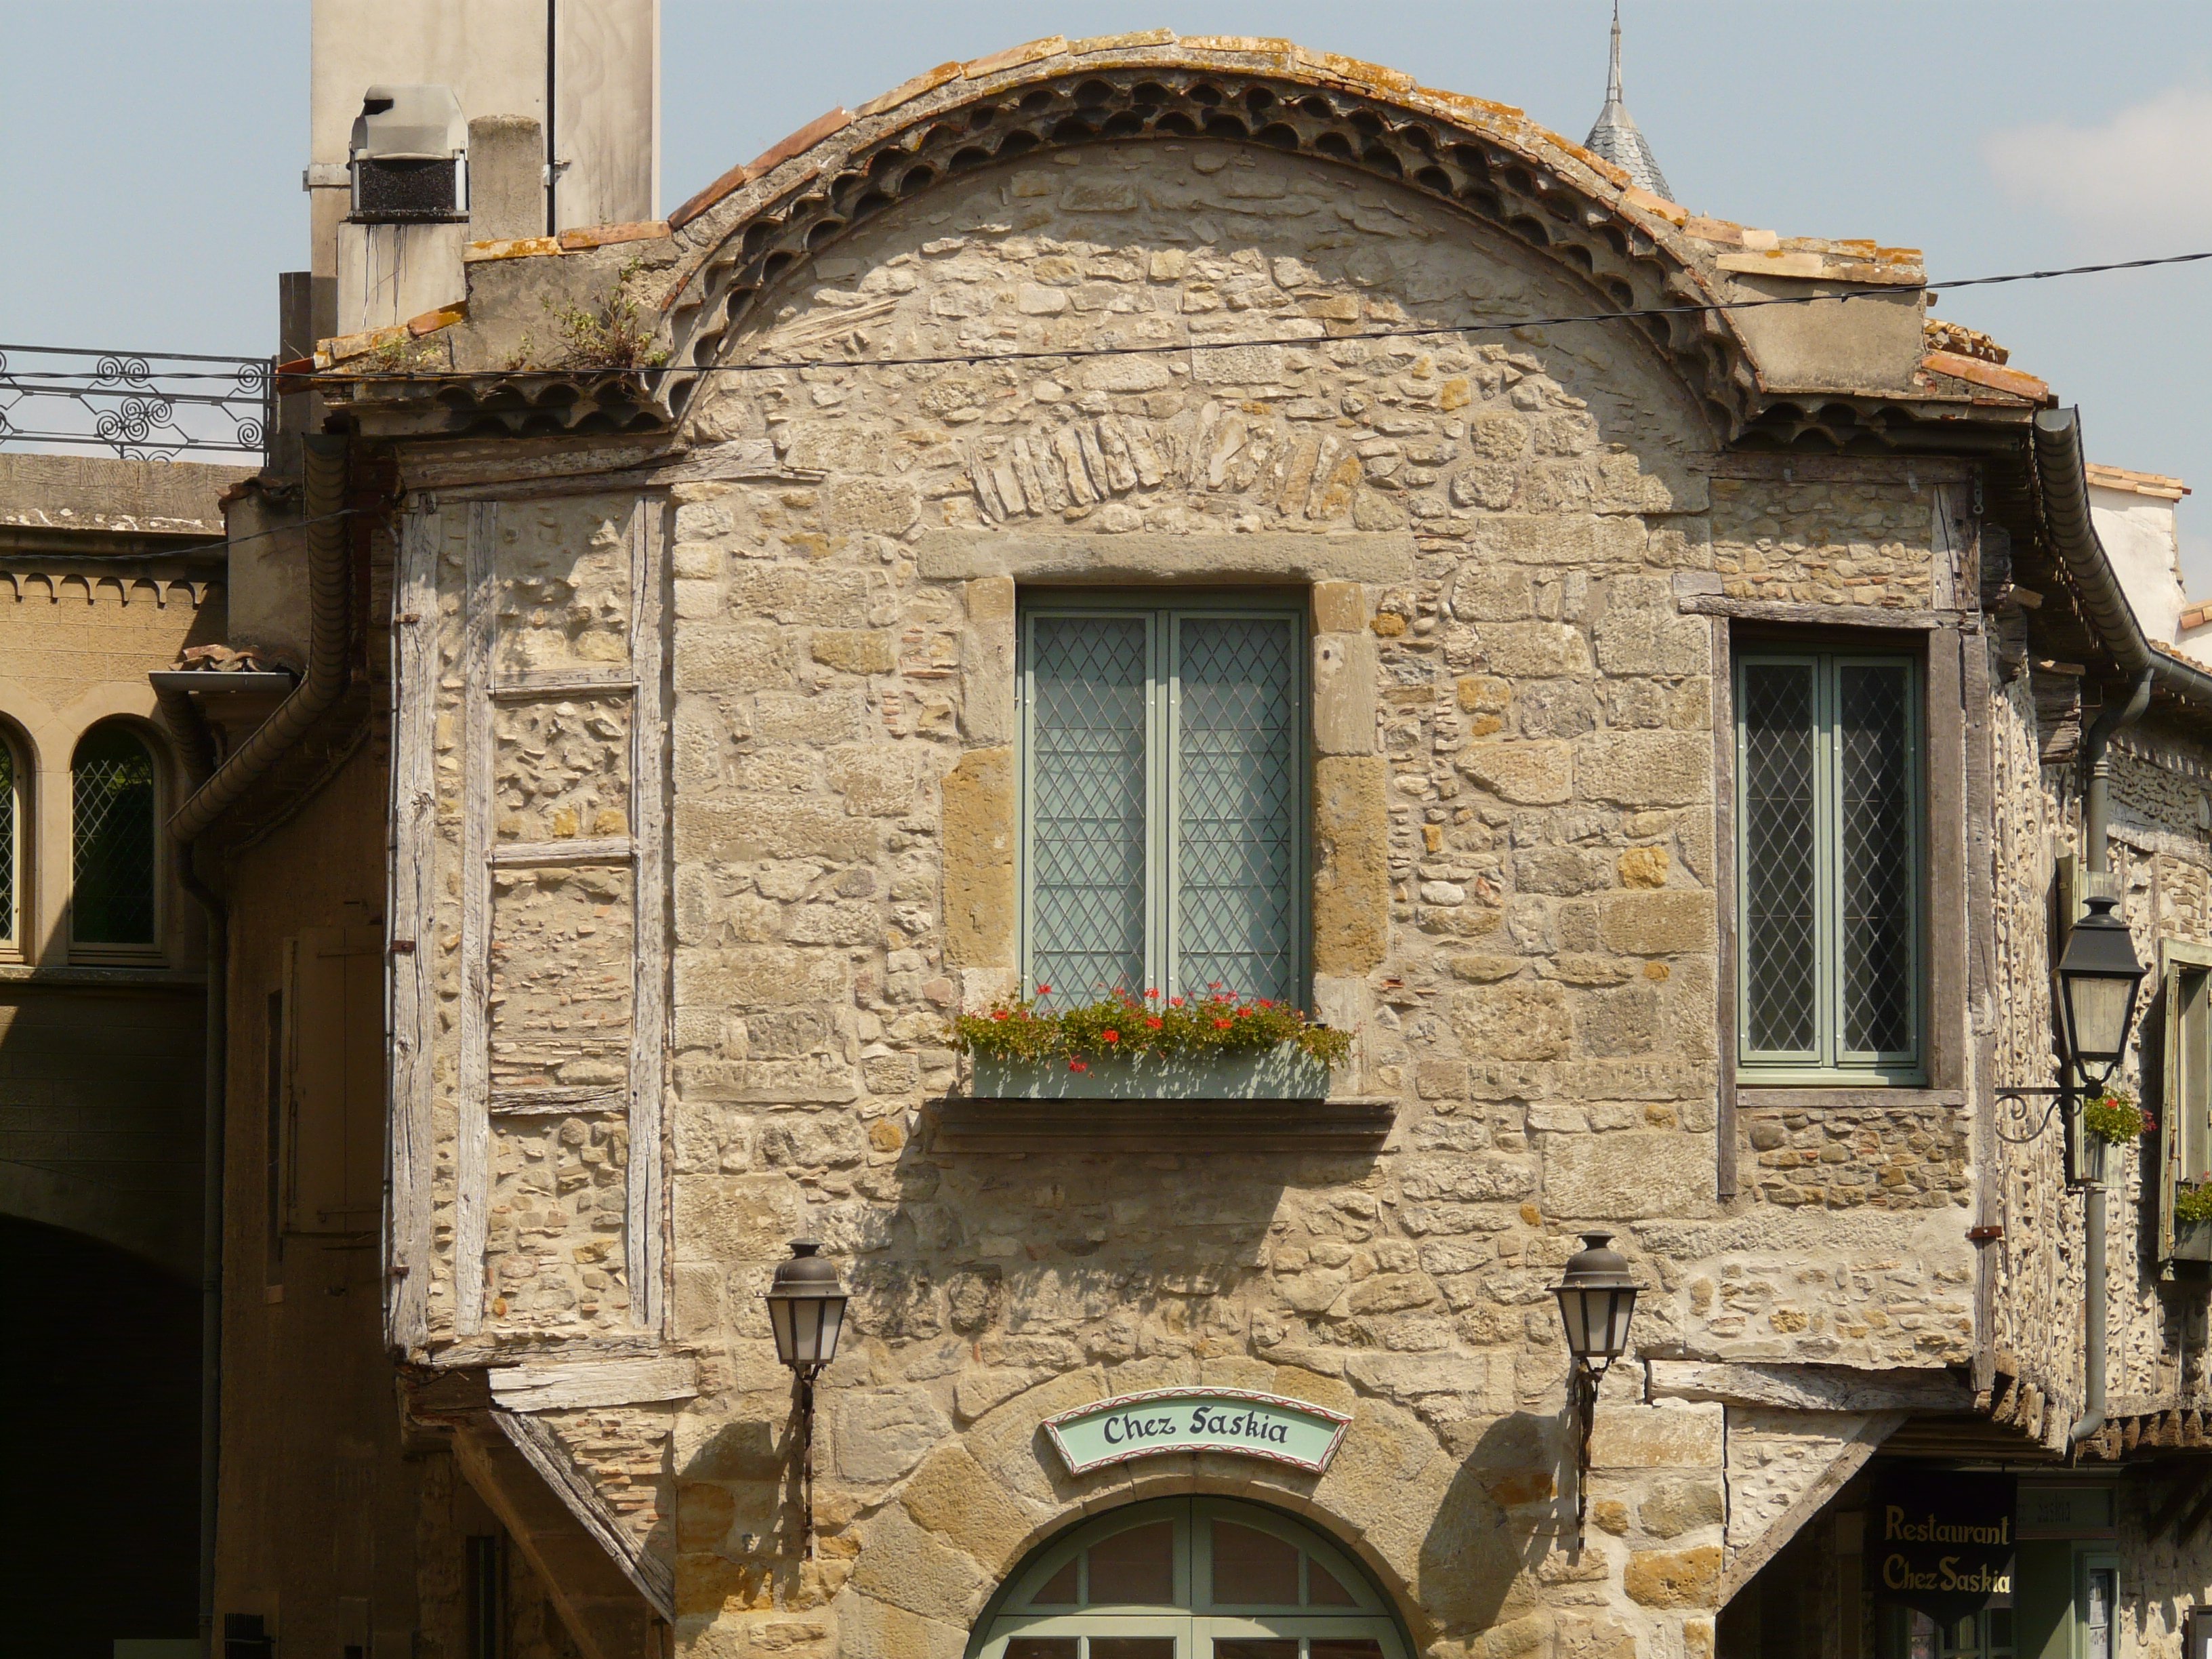
architecture, house, window, town, building, home, wall, stone, village, facade, apartment, synagogue, carcassonne, history, middle ages, ancient history, human settlement, garrison town